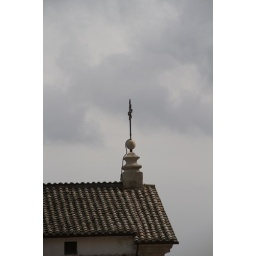
Old cross in the sky